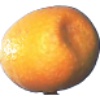
Label: Kumquats 1